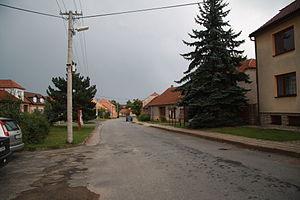
Čikov est une commune du district de Třebíč, dans la région de Vysočina, en République tchèque. Sa population s'élevait à 206 habitants en 2019.